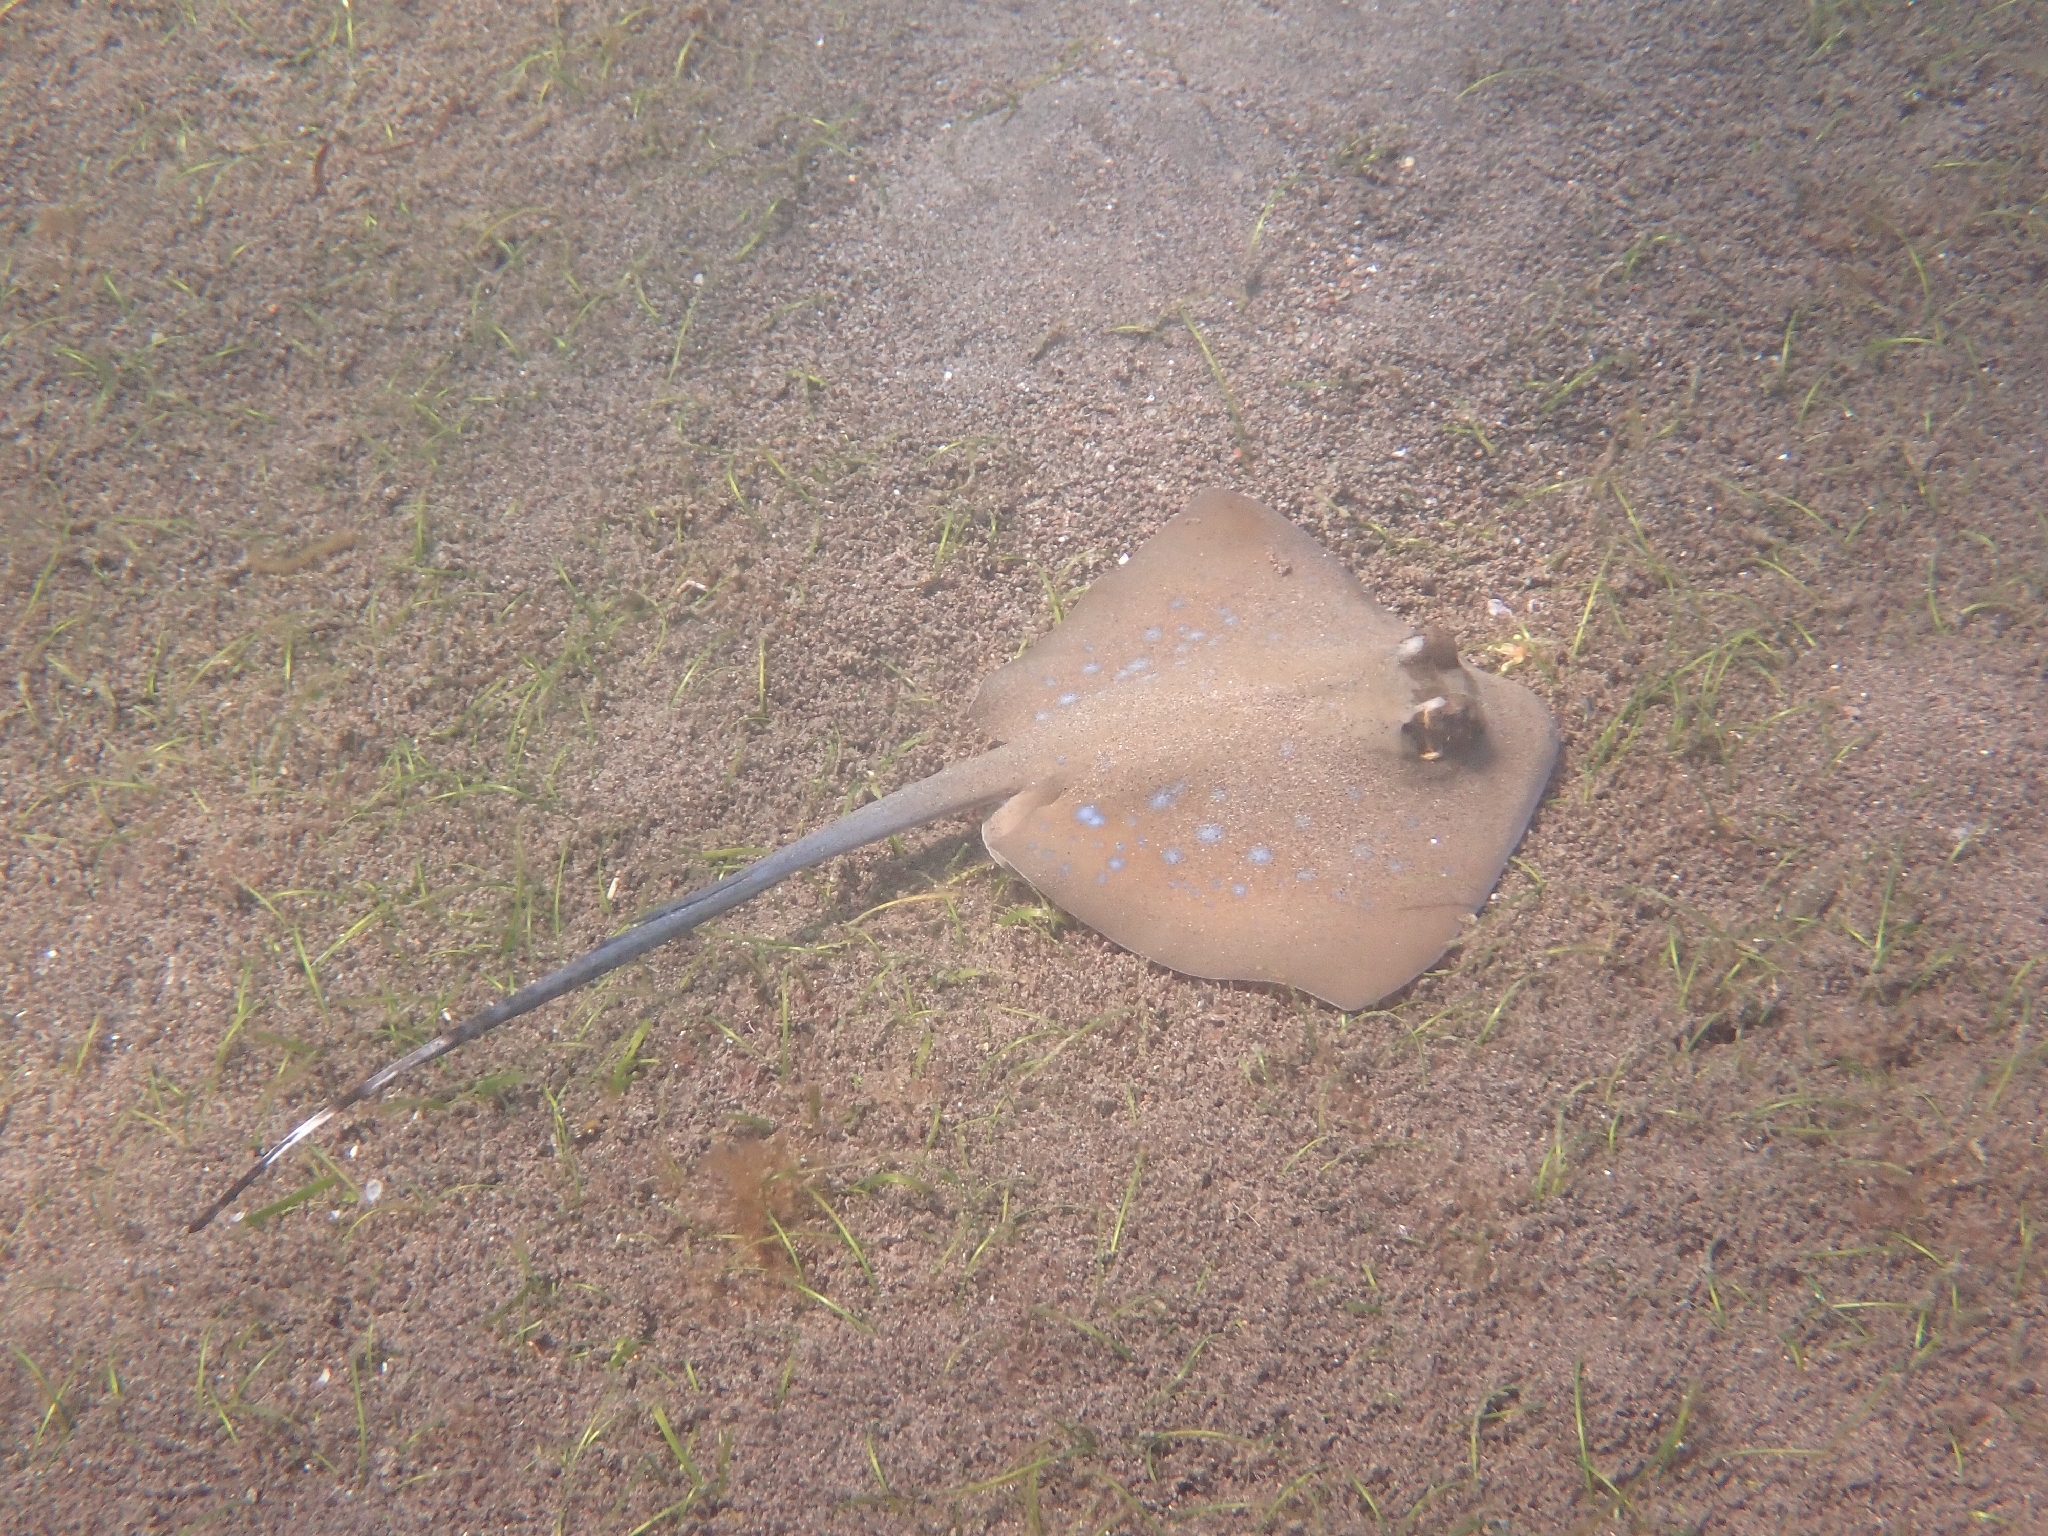
fish (species not among the labelled classes)